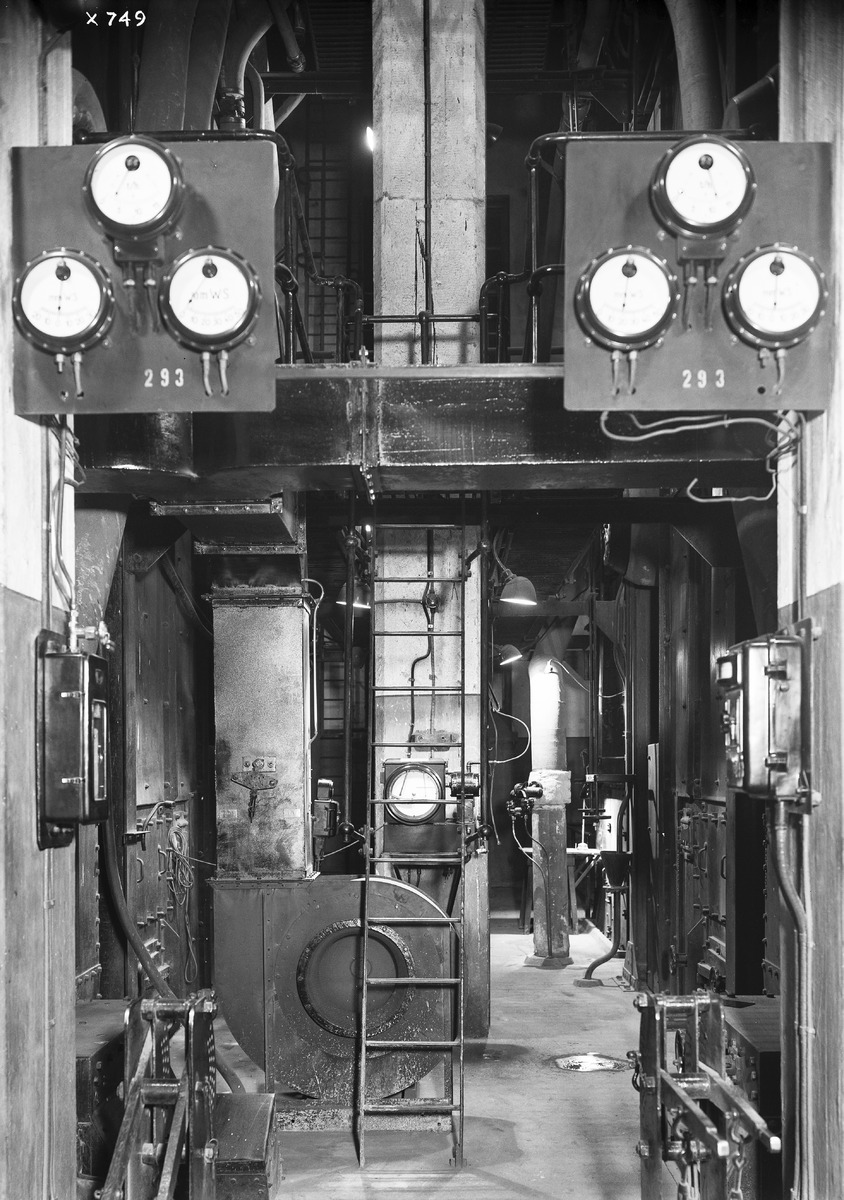
Toppila Oy:n tehtaan koneistoa
Machinery at the factory of Toppila Oy
sisällön kuvaus: Toppila Oy:n tehtaan koneistoa 6.11.1937. content description: Machinery at the factory of Toppila Oy on November 6, 1937.
Vuosi: 1937
Paikka: Suomi, Oulu, Suomi, Pohjois-Pohjanmaa, Oulu
Aiheet: Toppila Oy; teollisuuslaitokset; sisäkuva; metsäteollisuus; puunjalostus; puuteollisuus; tehtaat; tuotantolaitokset; koneet; machines; forest industry; wood industry; wood processing; factories; manufacturing plants